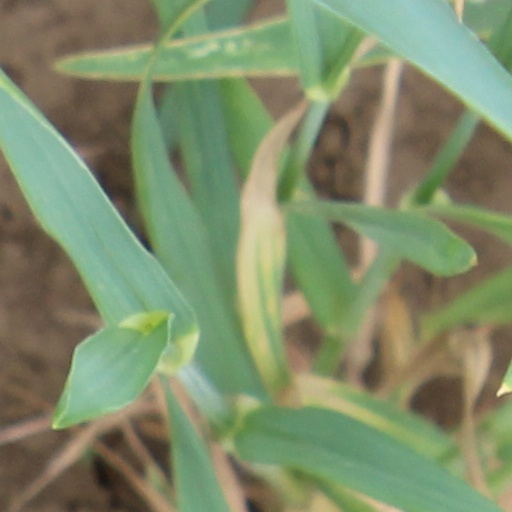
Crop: wheat